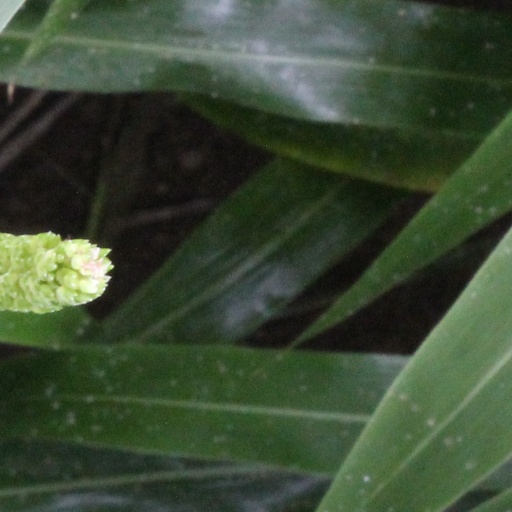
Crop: sorghum